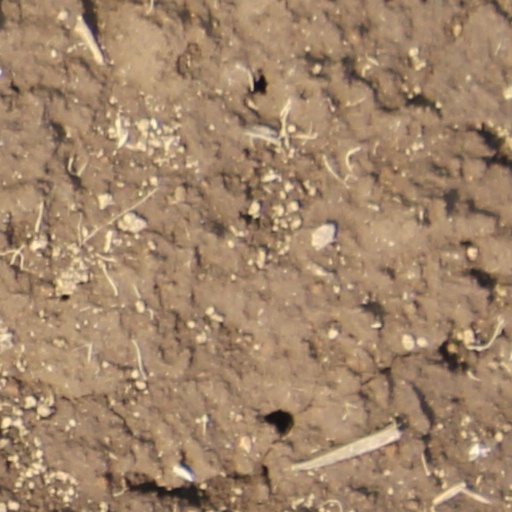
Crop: wheat